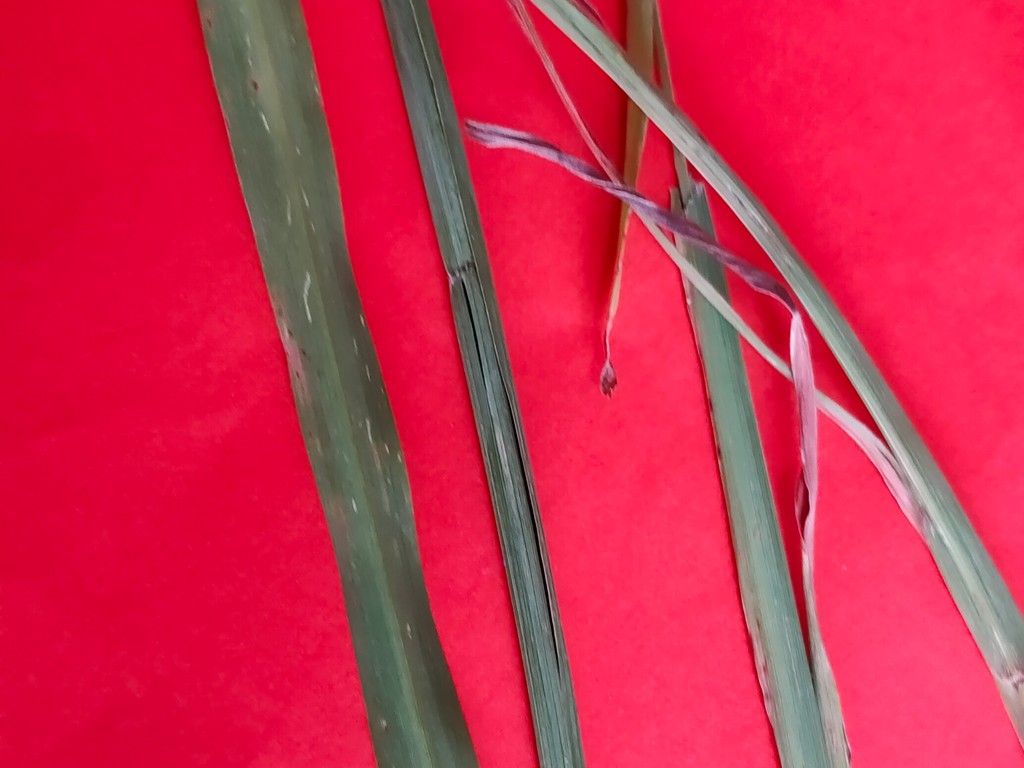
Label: Unhealthy